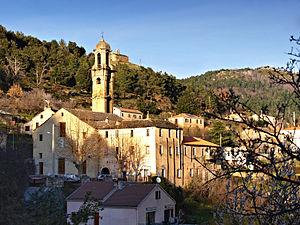
Cet article recense les monuments historiques de la Haute-Corse, en France.
Morosaglia est une commune française située dans la circonscription départementale de la Haute-Corse et le territoire de la collectivité de Corse. Elle appartient à l'ancienne piève de Rostino, en Castagniccia.